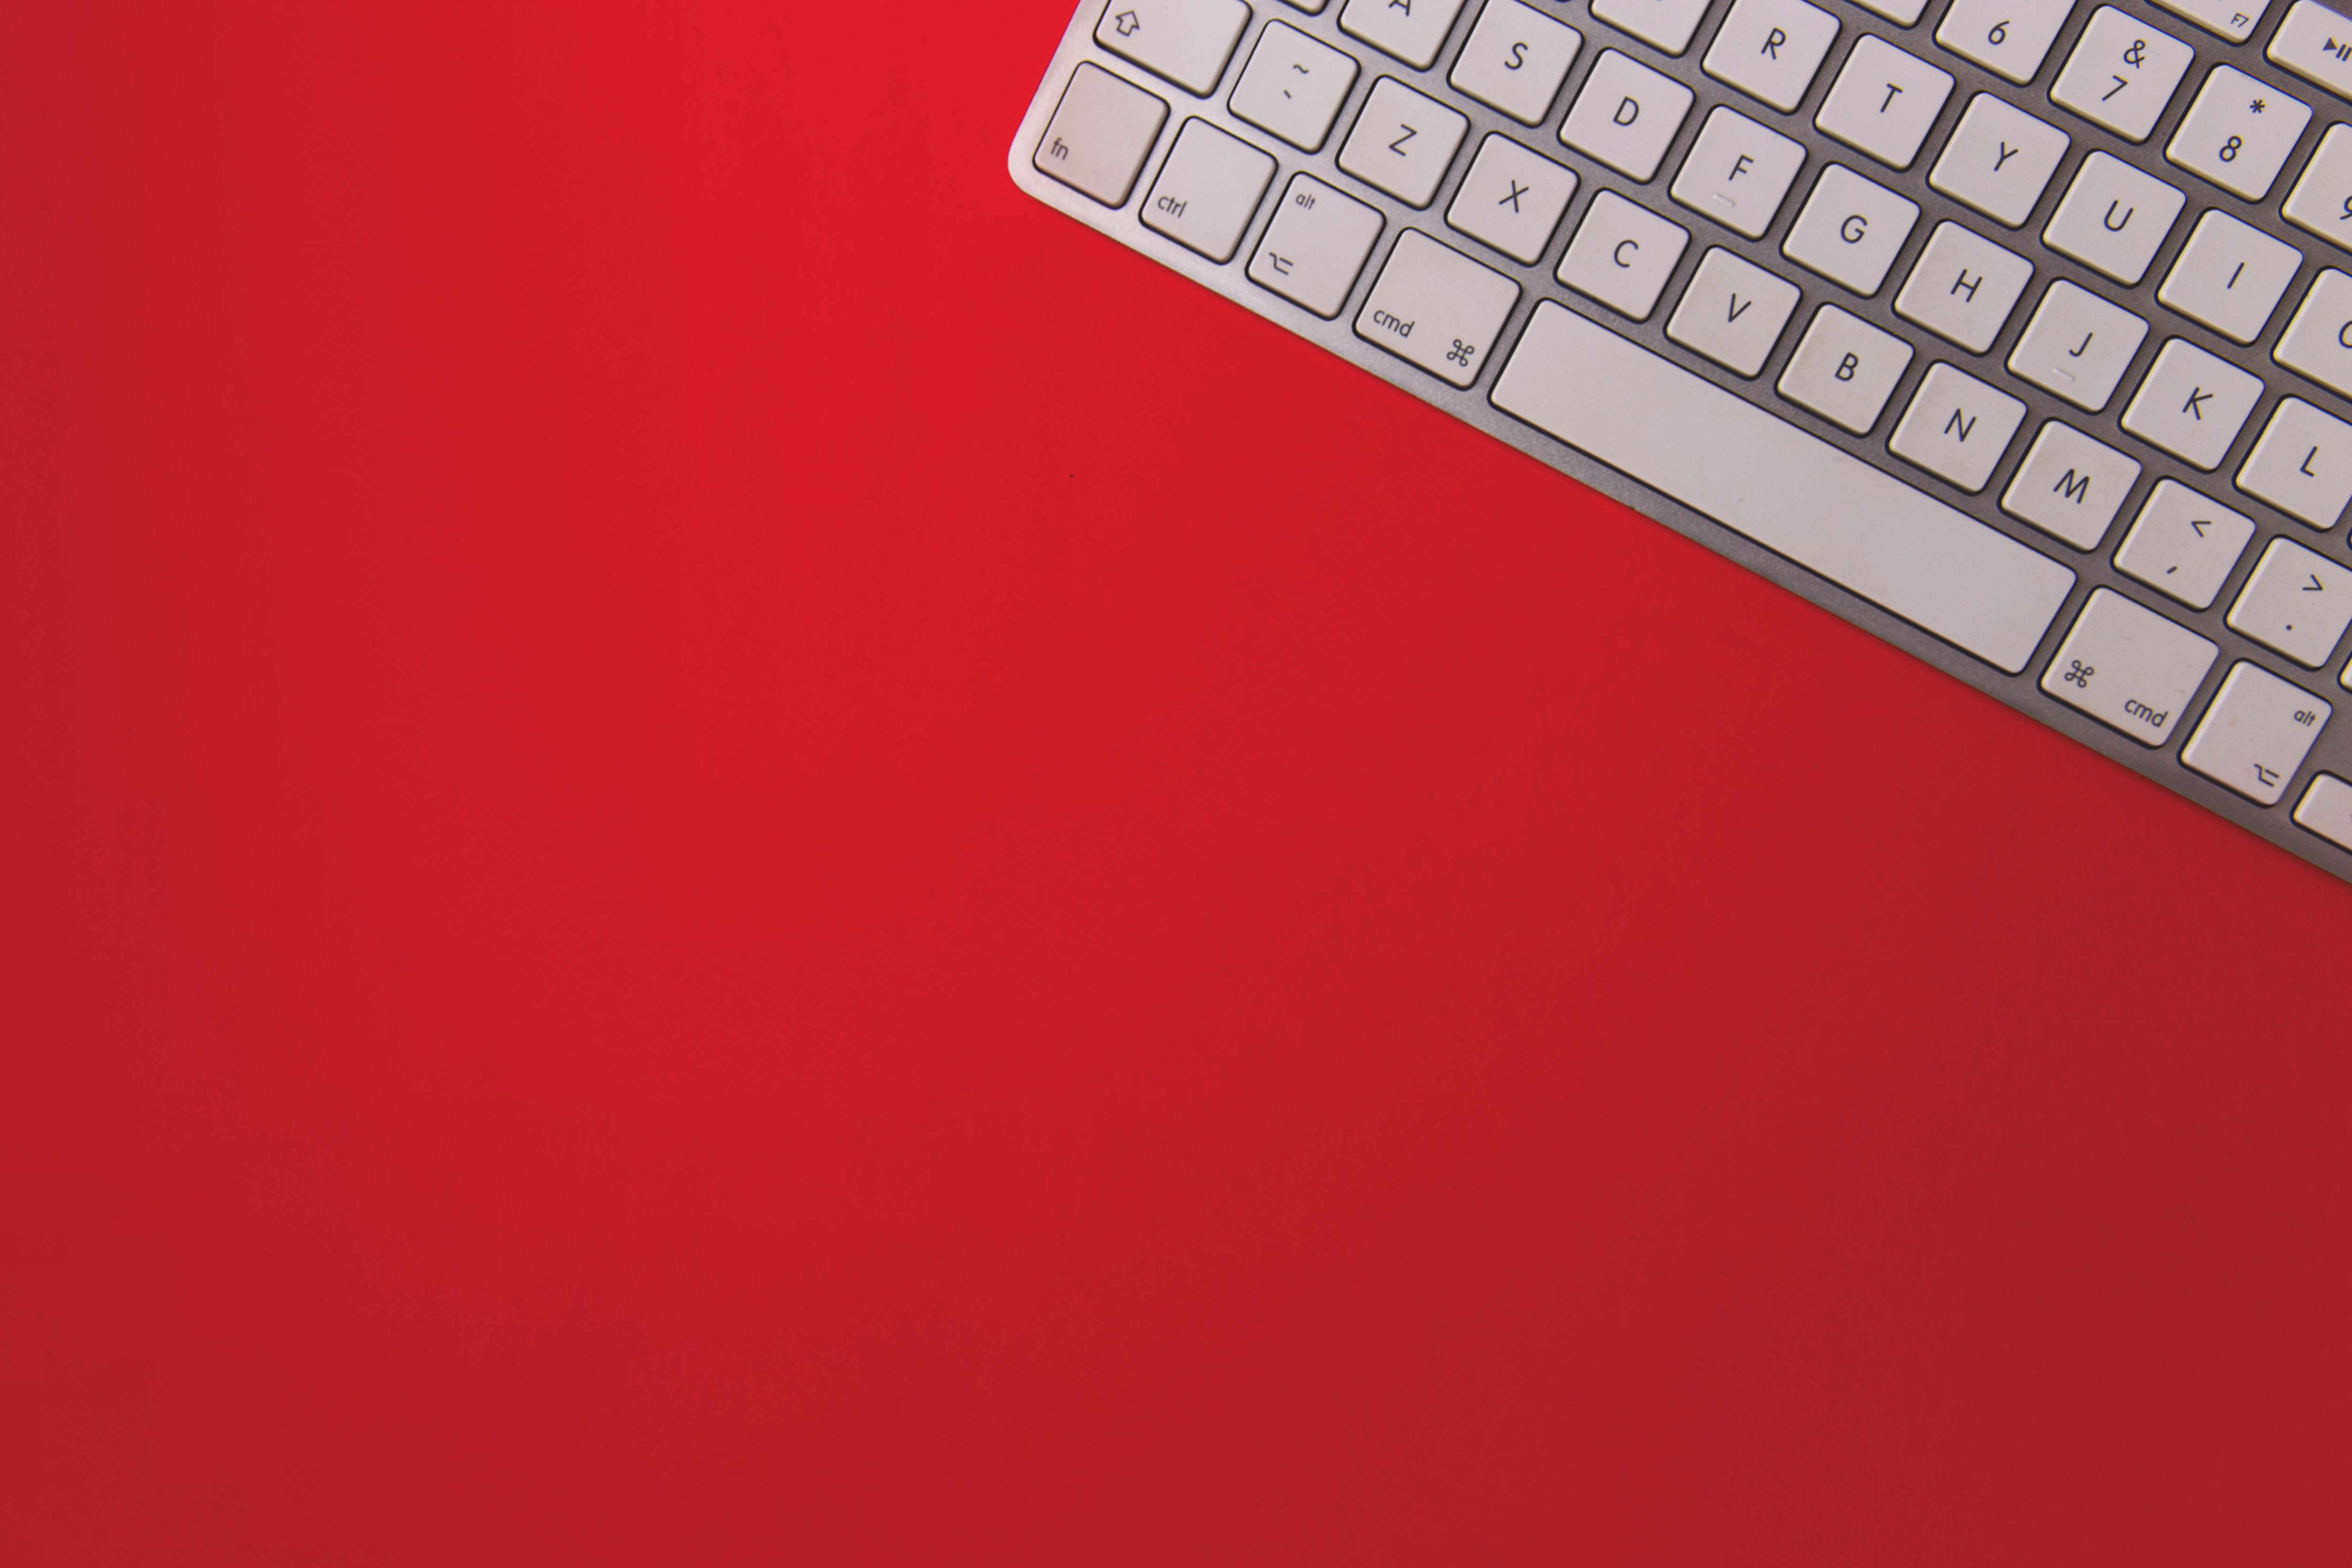
red, computer keyboard, space bar, laptop part, laptop, technology, electronic device, computer, input device, netbook, computer component, laptop replacement keyboard, font, peripheral, touchpad